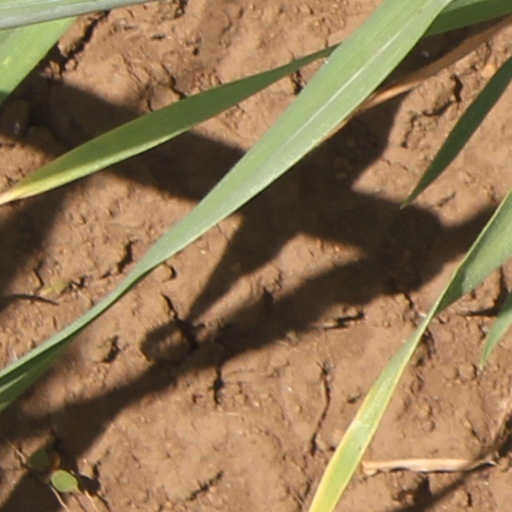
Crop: wheat